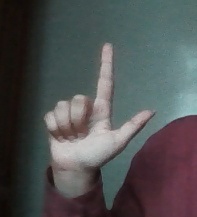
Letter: laam